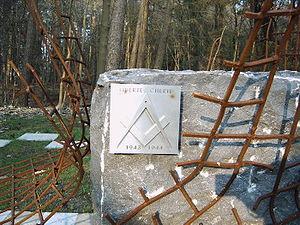
Liberté chérie est une loge maçonnique connue pour avoir fonctionné à l'intérieur du camp de concentration nazi d'Esterwegen pendant la Seconde Guerre mondiale.